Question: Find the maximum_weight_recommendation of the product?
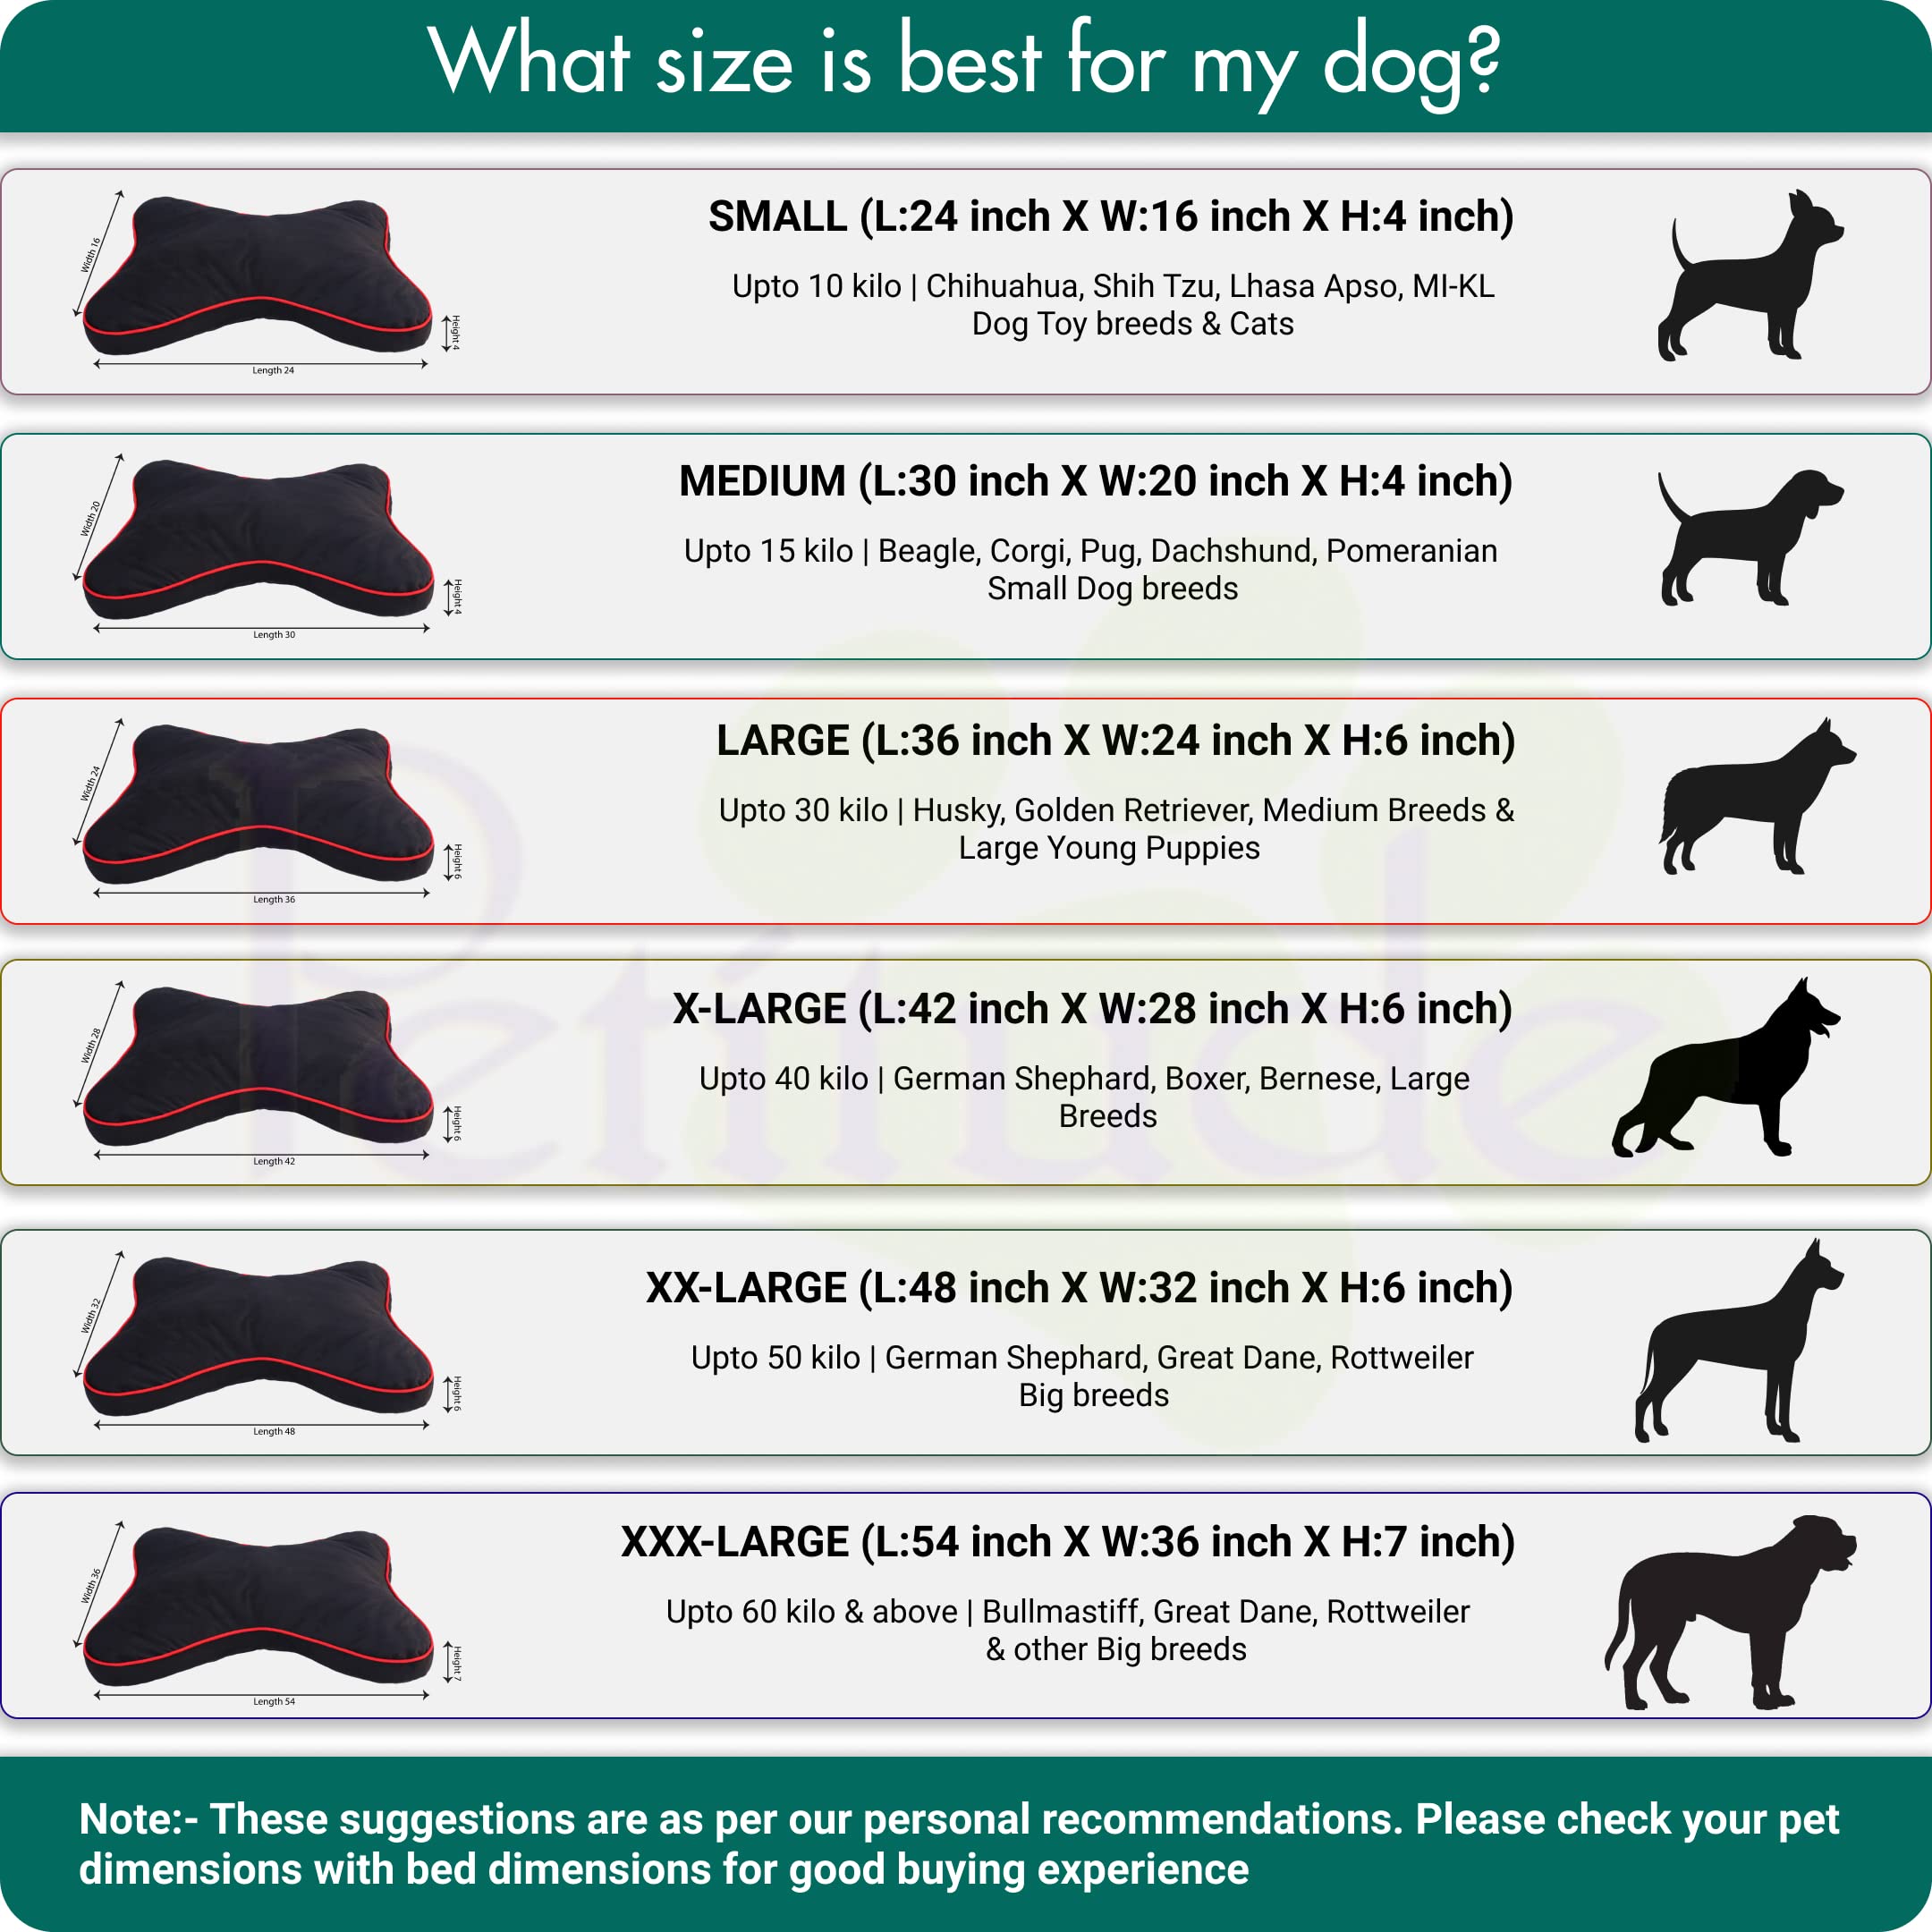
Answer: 10 kilogram